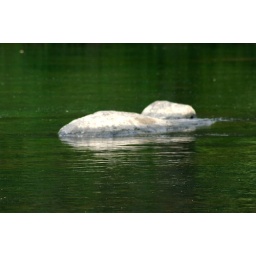
stone in the river